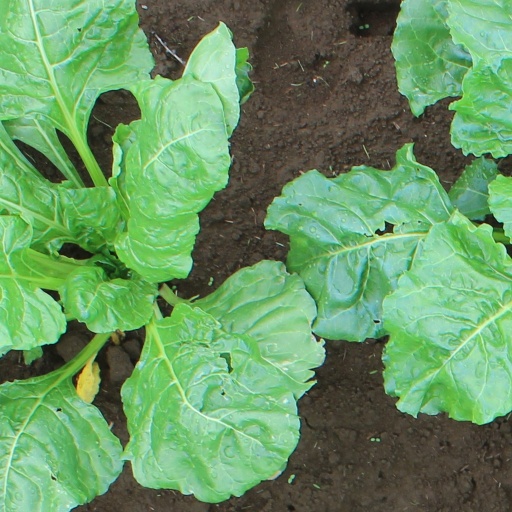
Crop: sugar beet